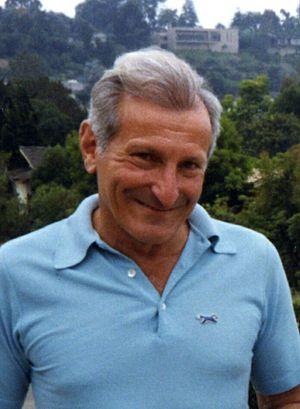
Harold « Hal » Lewis est un physicien américain, un professeur émérite de physique et un ancien directeur du département de physique de l'université de Californie à Santa Barbara. En 2010, après 67 ans d'adhésion, il démissionne de l’American Physical Society, critiquant sa politique sur le réchauffement climatique.